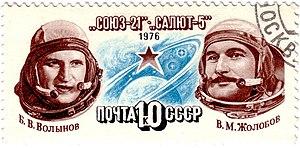
Soyouz 21 est un vol du programme spatial de l'Union soviétique lancé le 16 juillet 1976.
Saliout 5 est une station spatiale soviétique lancée le 22 juin 1976.
Vitali Mikhaïlovitch Jolobov, né le 18 juin 1937 à Zbourievka, en RSS d'Ukraine, est un cosmonaute soviétique et un homme politique ukrainien.